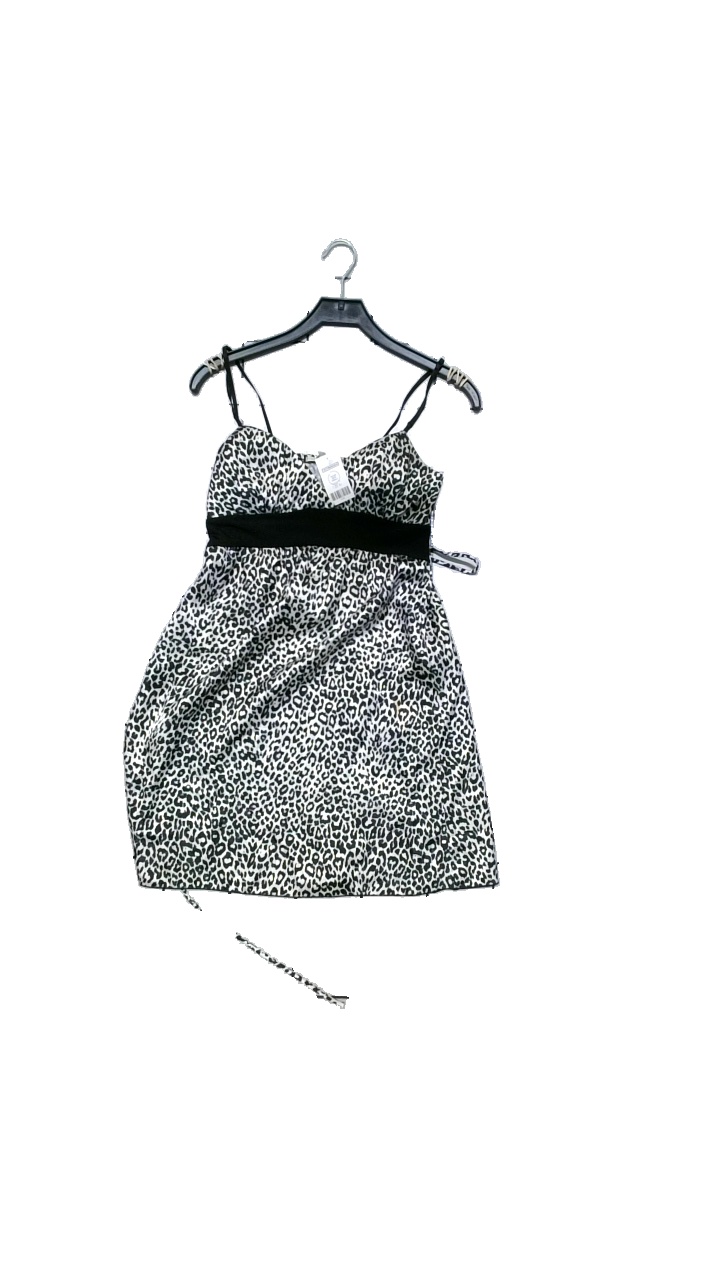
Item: Dress (Ladies)
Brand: Hot Kiss
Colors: Black, White
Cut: Regular
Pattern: Animal print
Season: All
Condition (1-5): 5
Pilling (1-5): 5
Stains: Minor
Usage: Reuse
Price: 100-150